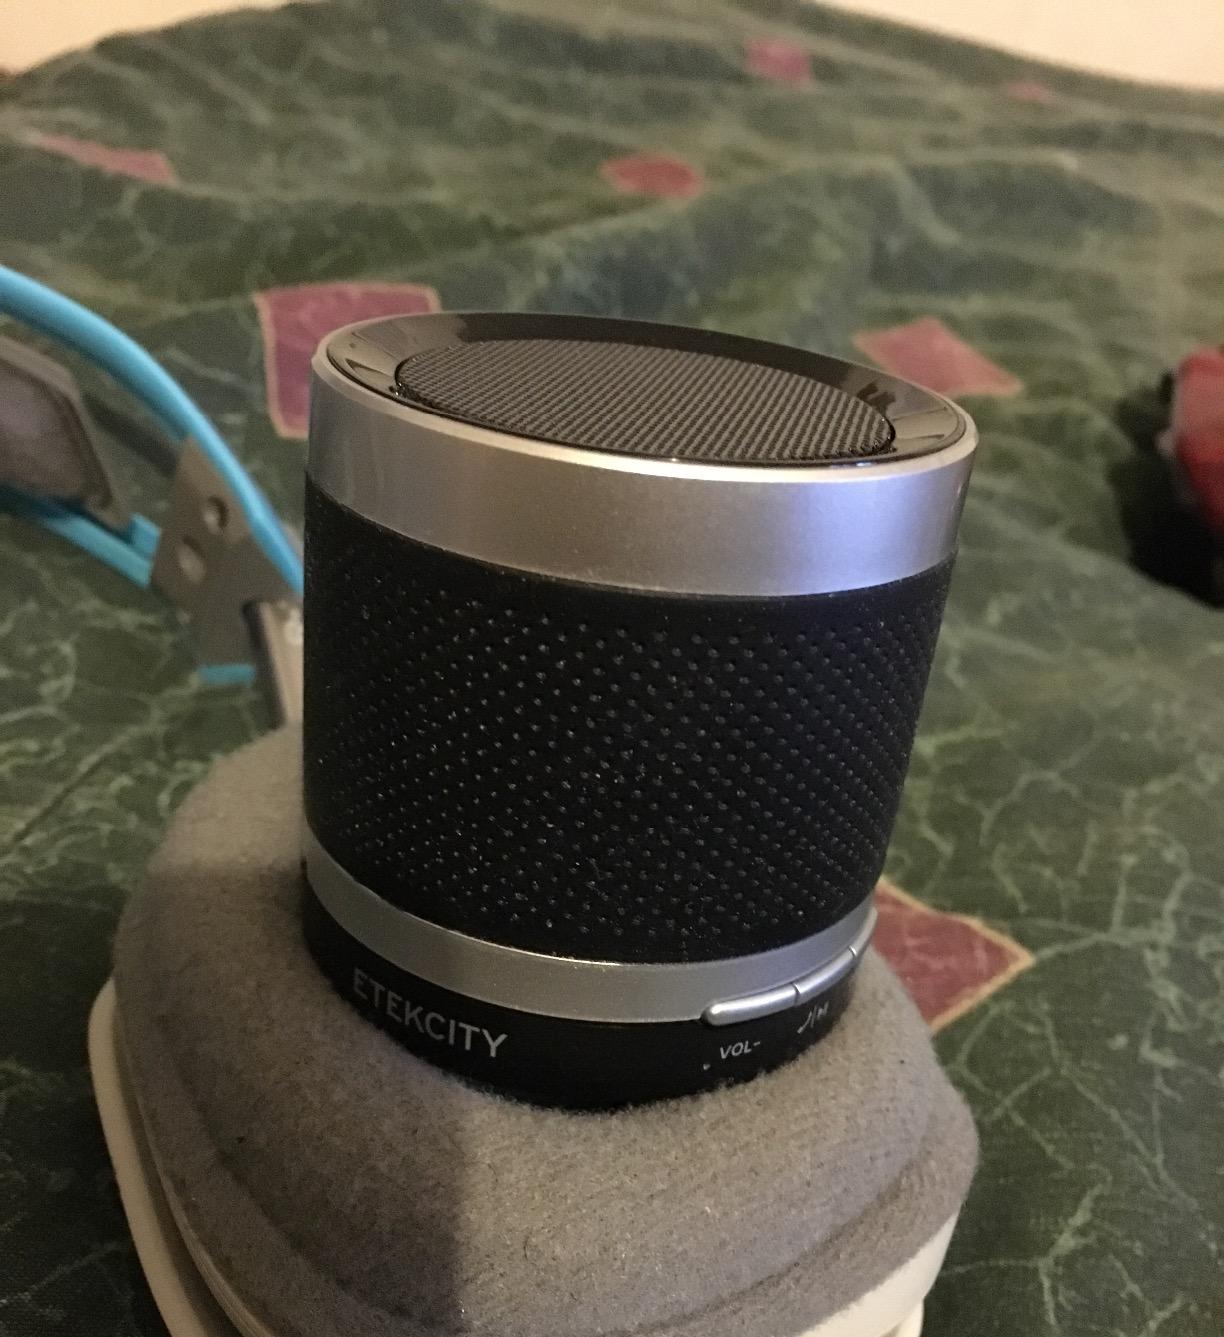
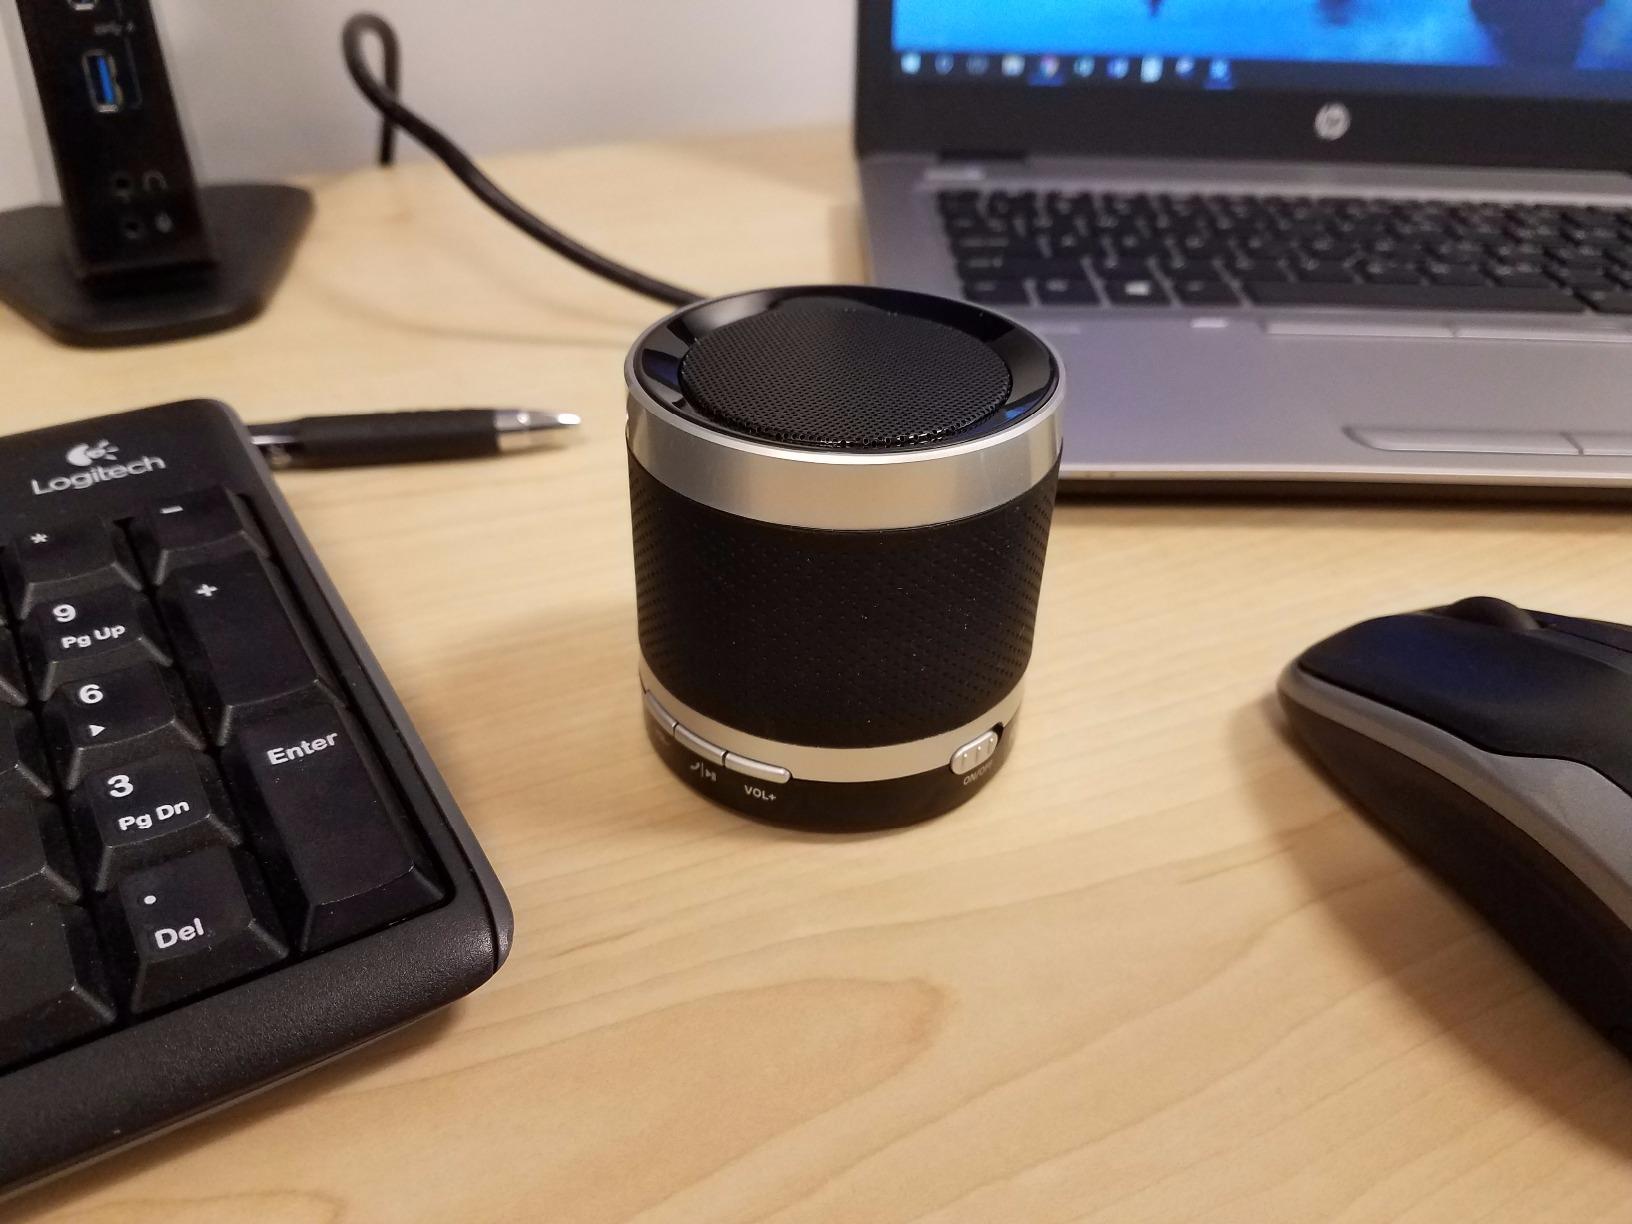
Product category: speaker
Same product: yes